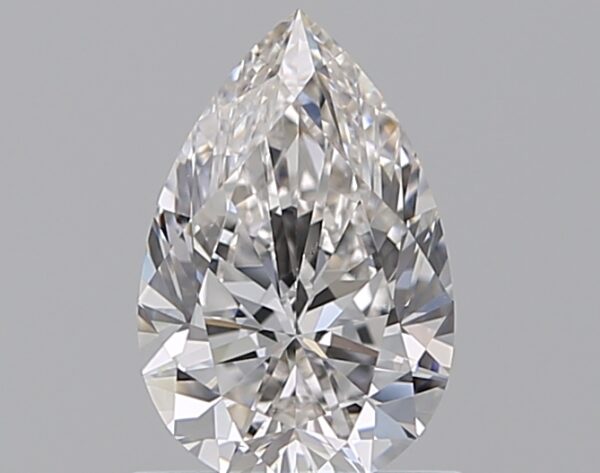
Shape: pear
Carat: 1.03
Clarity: VS1
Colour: F
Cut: EX
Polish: EX
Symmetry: EX
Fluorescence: N
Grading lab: GIA
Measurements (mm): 8.57 x 5.6 x 3.57